COVID-19 pandemic in Sweden

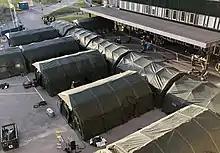
An army-constructed field hospital outside Östra Sjukhuset in Gothenburg on 23 March 2020. The tents contain temporary intensive care units for COVID-19 patients.

The plan states that the Public Health Agency of Sweden will be the expert agency responsible for monitoring diseases with a pandemic potential, and with the mandate to assemble the National Pandemic Group to coordinate pandemic preparations and strategies on a national level between the relevant agencies. The pandemic group includes four additional Swedish government agencies: the Swedish Civil Contingencies Agency, the Swedish Medical Products Agency, the Swedish National Board of Health and Welfare and the Swedish Work Environment Authority, as well as the county administrative boards of Sweden and the employer's organisation Swedish Association of Local Authorities and Regions.